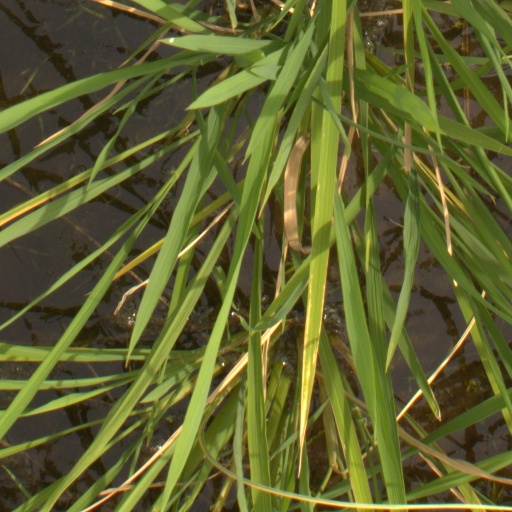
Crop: rice